Monica Lin Brown

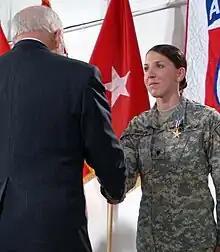
Brown receives the Silver Star from Vice President Dick Cheney in March 2008.

Monica Lin Brown (born 24 May 1988) is a United States Army sergeant and medic who became the first woman during the War in Afghanistan and only the second woman since World War II to receive the Silver Star, the United States military's third-highest medal for valor in combat.